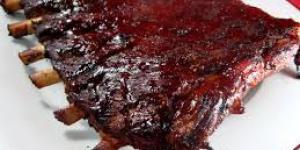
honey bbq ribs